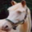
Label: horse